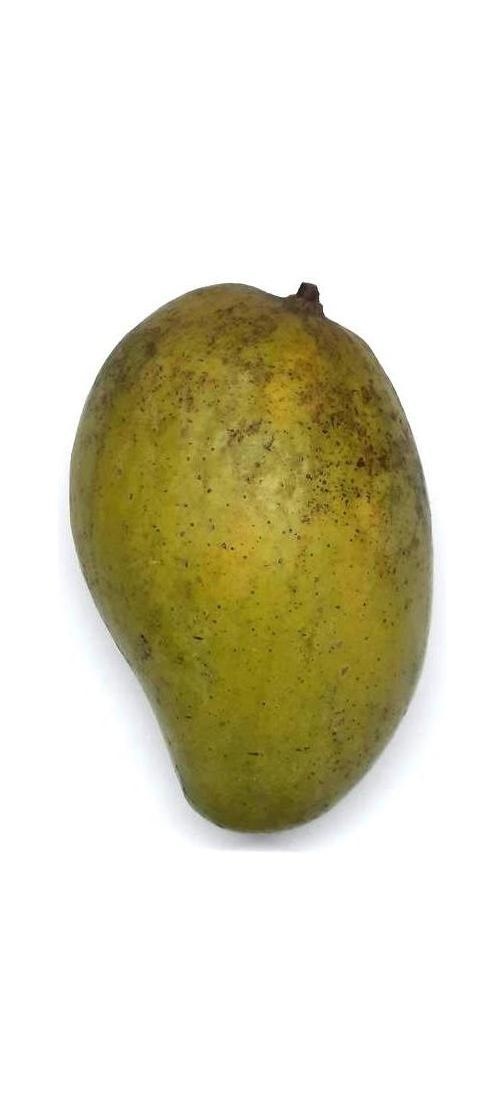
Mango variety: Rupali